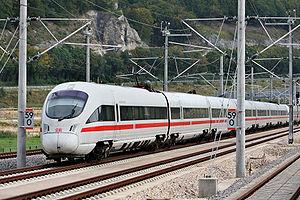
La liste qui suit est une liste de trains à grande vitesse limitée aux rames roulantes conventionnelles qui ont été, sont ou seront en service commercial sous peu.